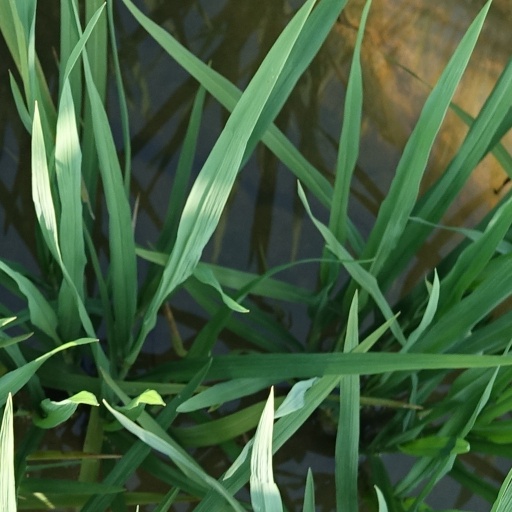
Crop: rice